Tamils

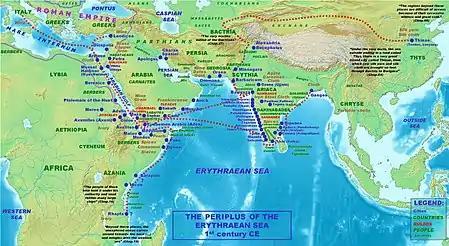
Major trade routes and cities in the 1st century CE as per "Periplus of the Erythraean Sea"

Agriculture was an important occupation during the period, and there is evidence that networks of irrigation channels were built as early as the 3rd century BCE. The Sangam literature describe fertile lands and people organised into various occupational groups. The governance of the land was through hereditary monarchies, although the sphere of the state's activities and the extent of the ruler's powers were limited through the adherence to an established order.